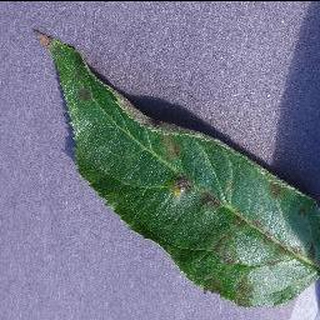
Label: apple_apple_scab